Kristina Jonäng

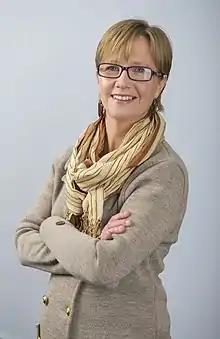
Kristina Jonäng - Pressbildsfotografering 2013

Kristina Jonäng (born 1968) is a Swedish politician. She is a member of the Centre Party and has been a member of the Västra Götaland Regional Council representing Bohuslän / Västra Götaland West since September 2010.